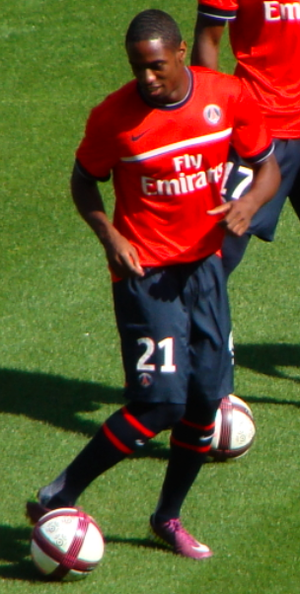
Jean-Eudes Maurice, né le 21 juin 1986 à Alfortville est un footballeur franco-haïtien évoluant à l'Union royale Namur FLV et pour la sélection haïtienne.